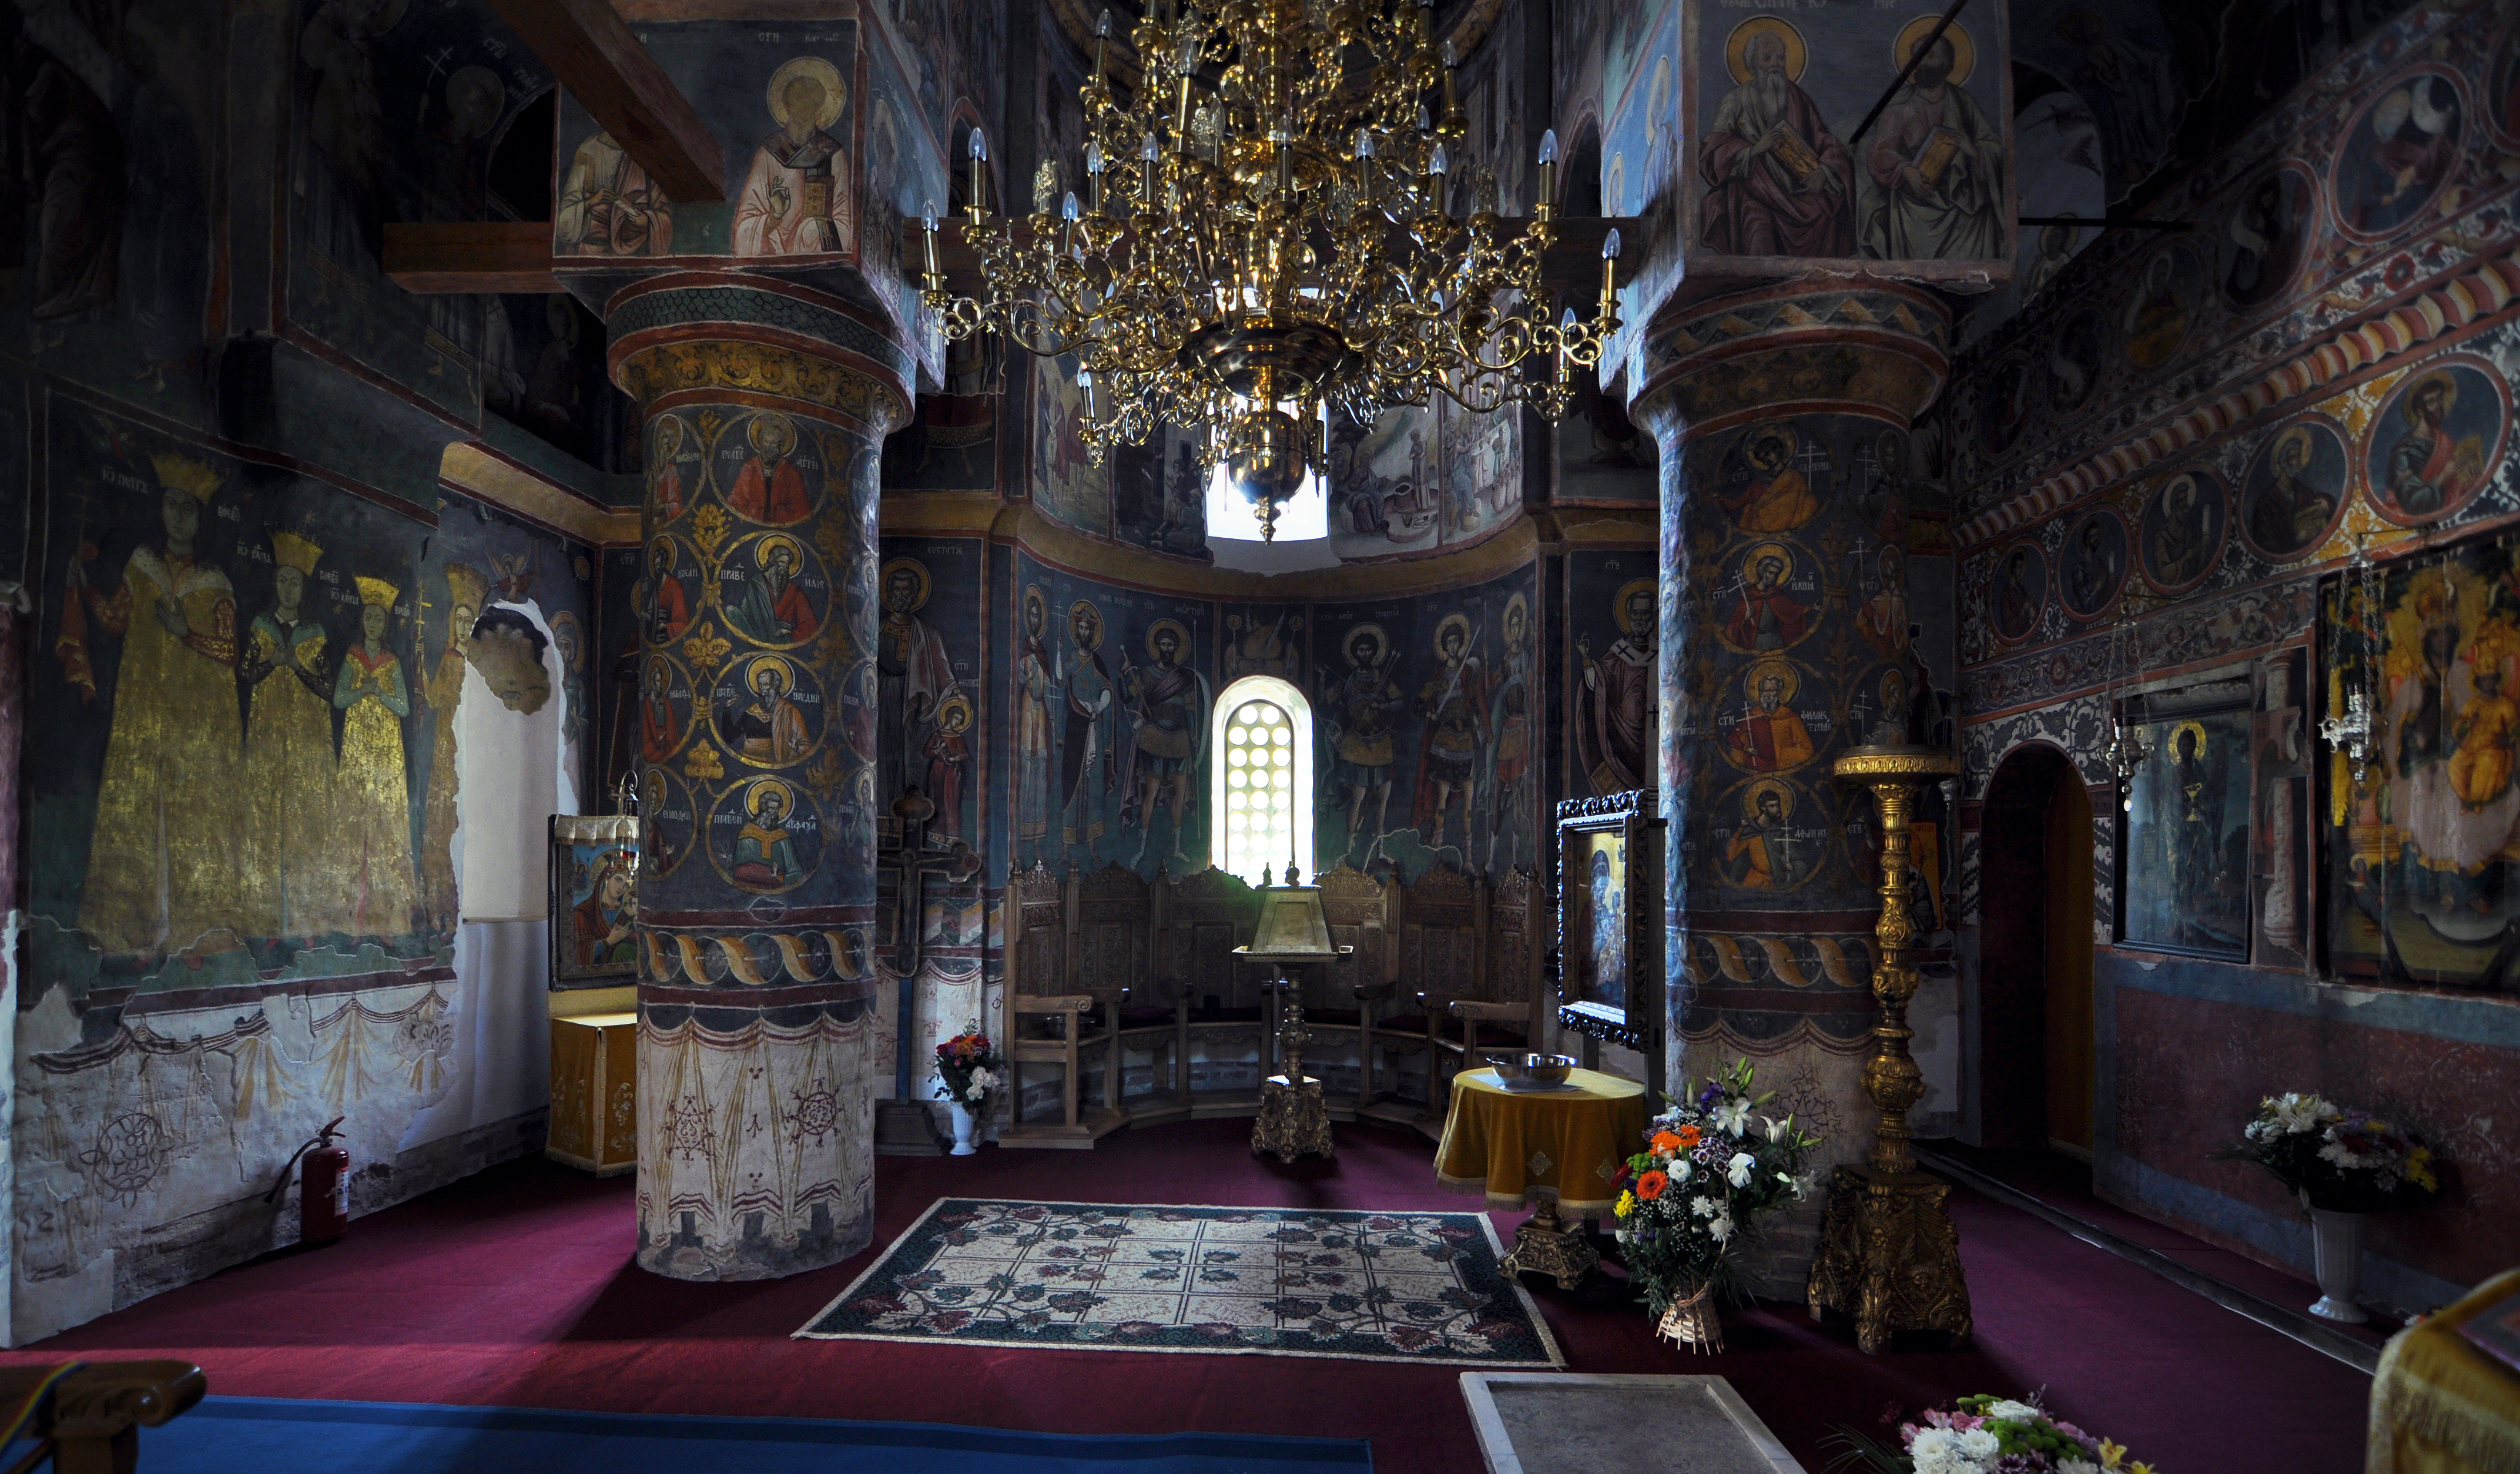
light, architecture, photography, mansion, interior, building, palace, monument, photo, greek, church, cathedral, chapel, cross, place of worship, painting, photos, art, de, altar, iconography, monastery, mural, plan, fotografie, history, romana, pictura, orthodox, nave, vaulting, eastern, basilica, fresco, estate, murals, icon, romania, icons, bor, biserica, arhitectura, wallachia, muntenia, tara, romaneasca, orthodoxy, lumina, naos, cruce, greaca, inscrisa, inscribed, iconografie, romanian, icoana, icoane, arta, ortodoxa, patrimoniu, ortodox, fresca, frescoes, istorie, manastirea, manastire, cladire, crossinsquare, basarab, neagoe, snagov, lmiifiima1531201, eik n